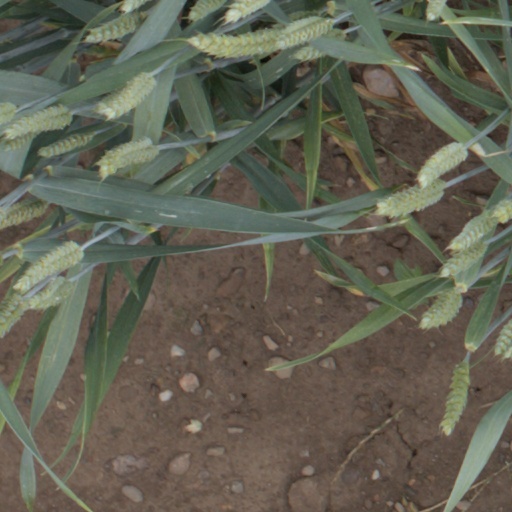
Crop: wheat